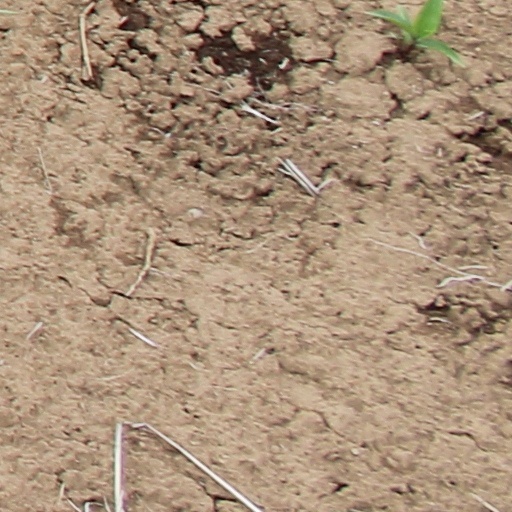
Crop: wheat